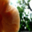
Label: mushroom